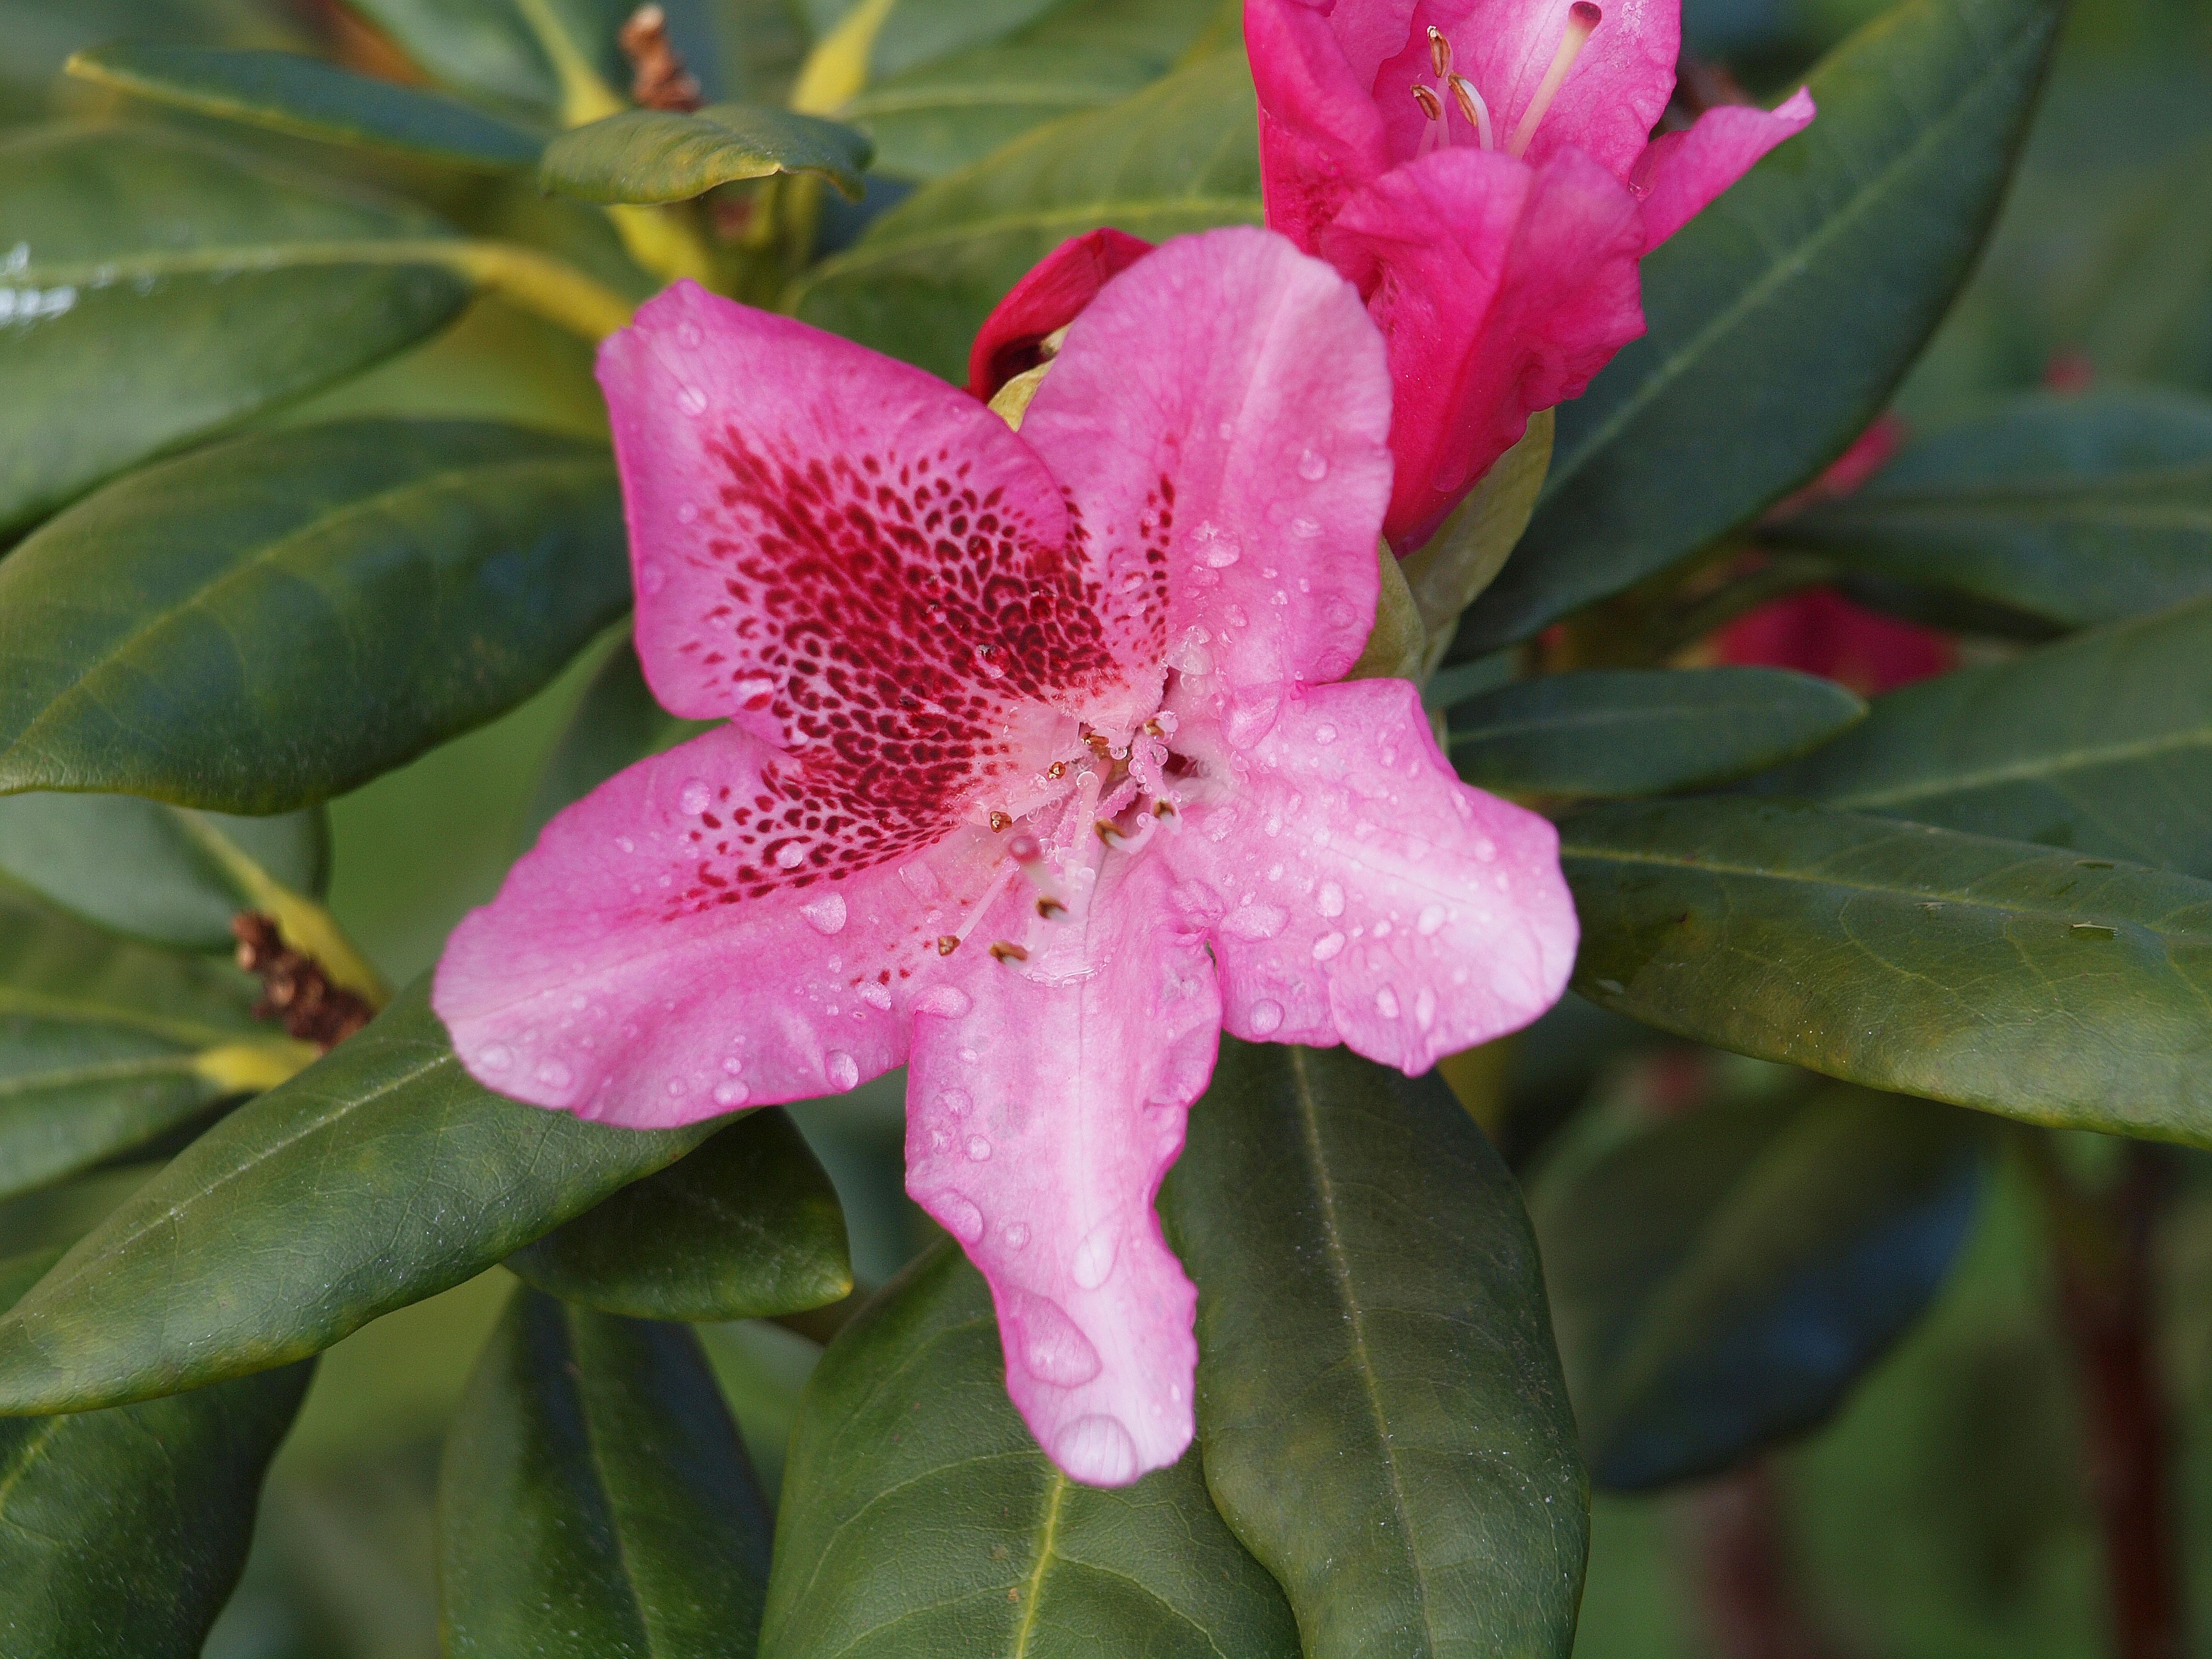
nature, blossom, plant, flower, evergreen, botany, flora, flowers, shrub, rhododendron, naturaleza, flores, ggl1, macro photography, flowering plant, woody plant, land plant, camellia sasanqua